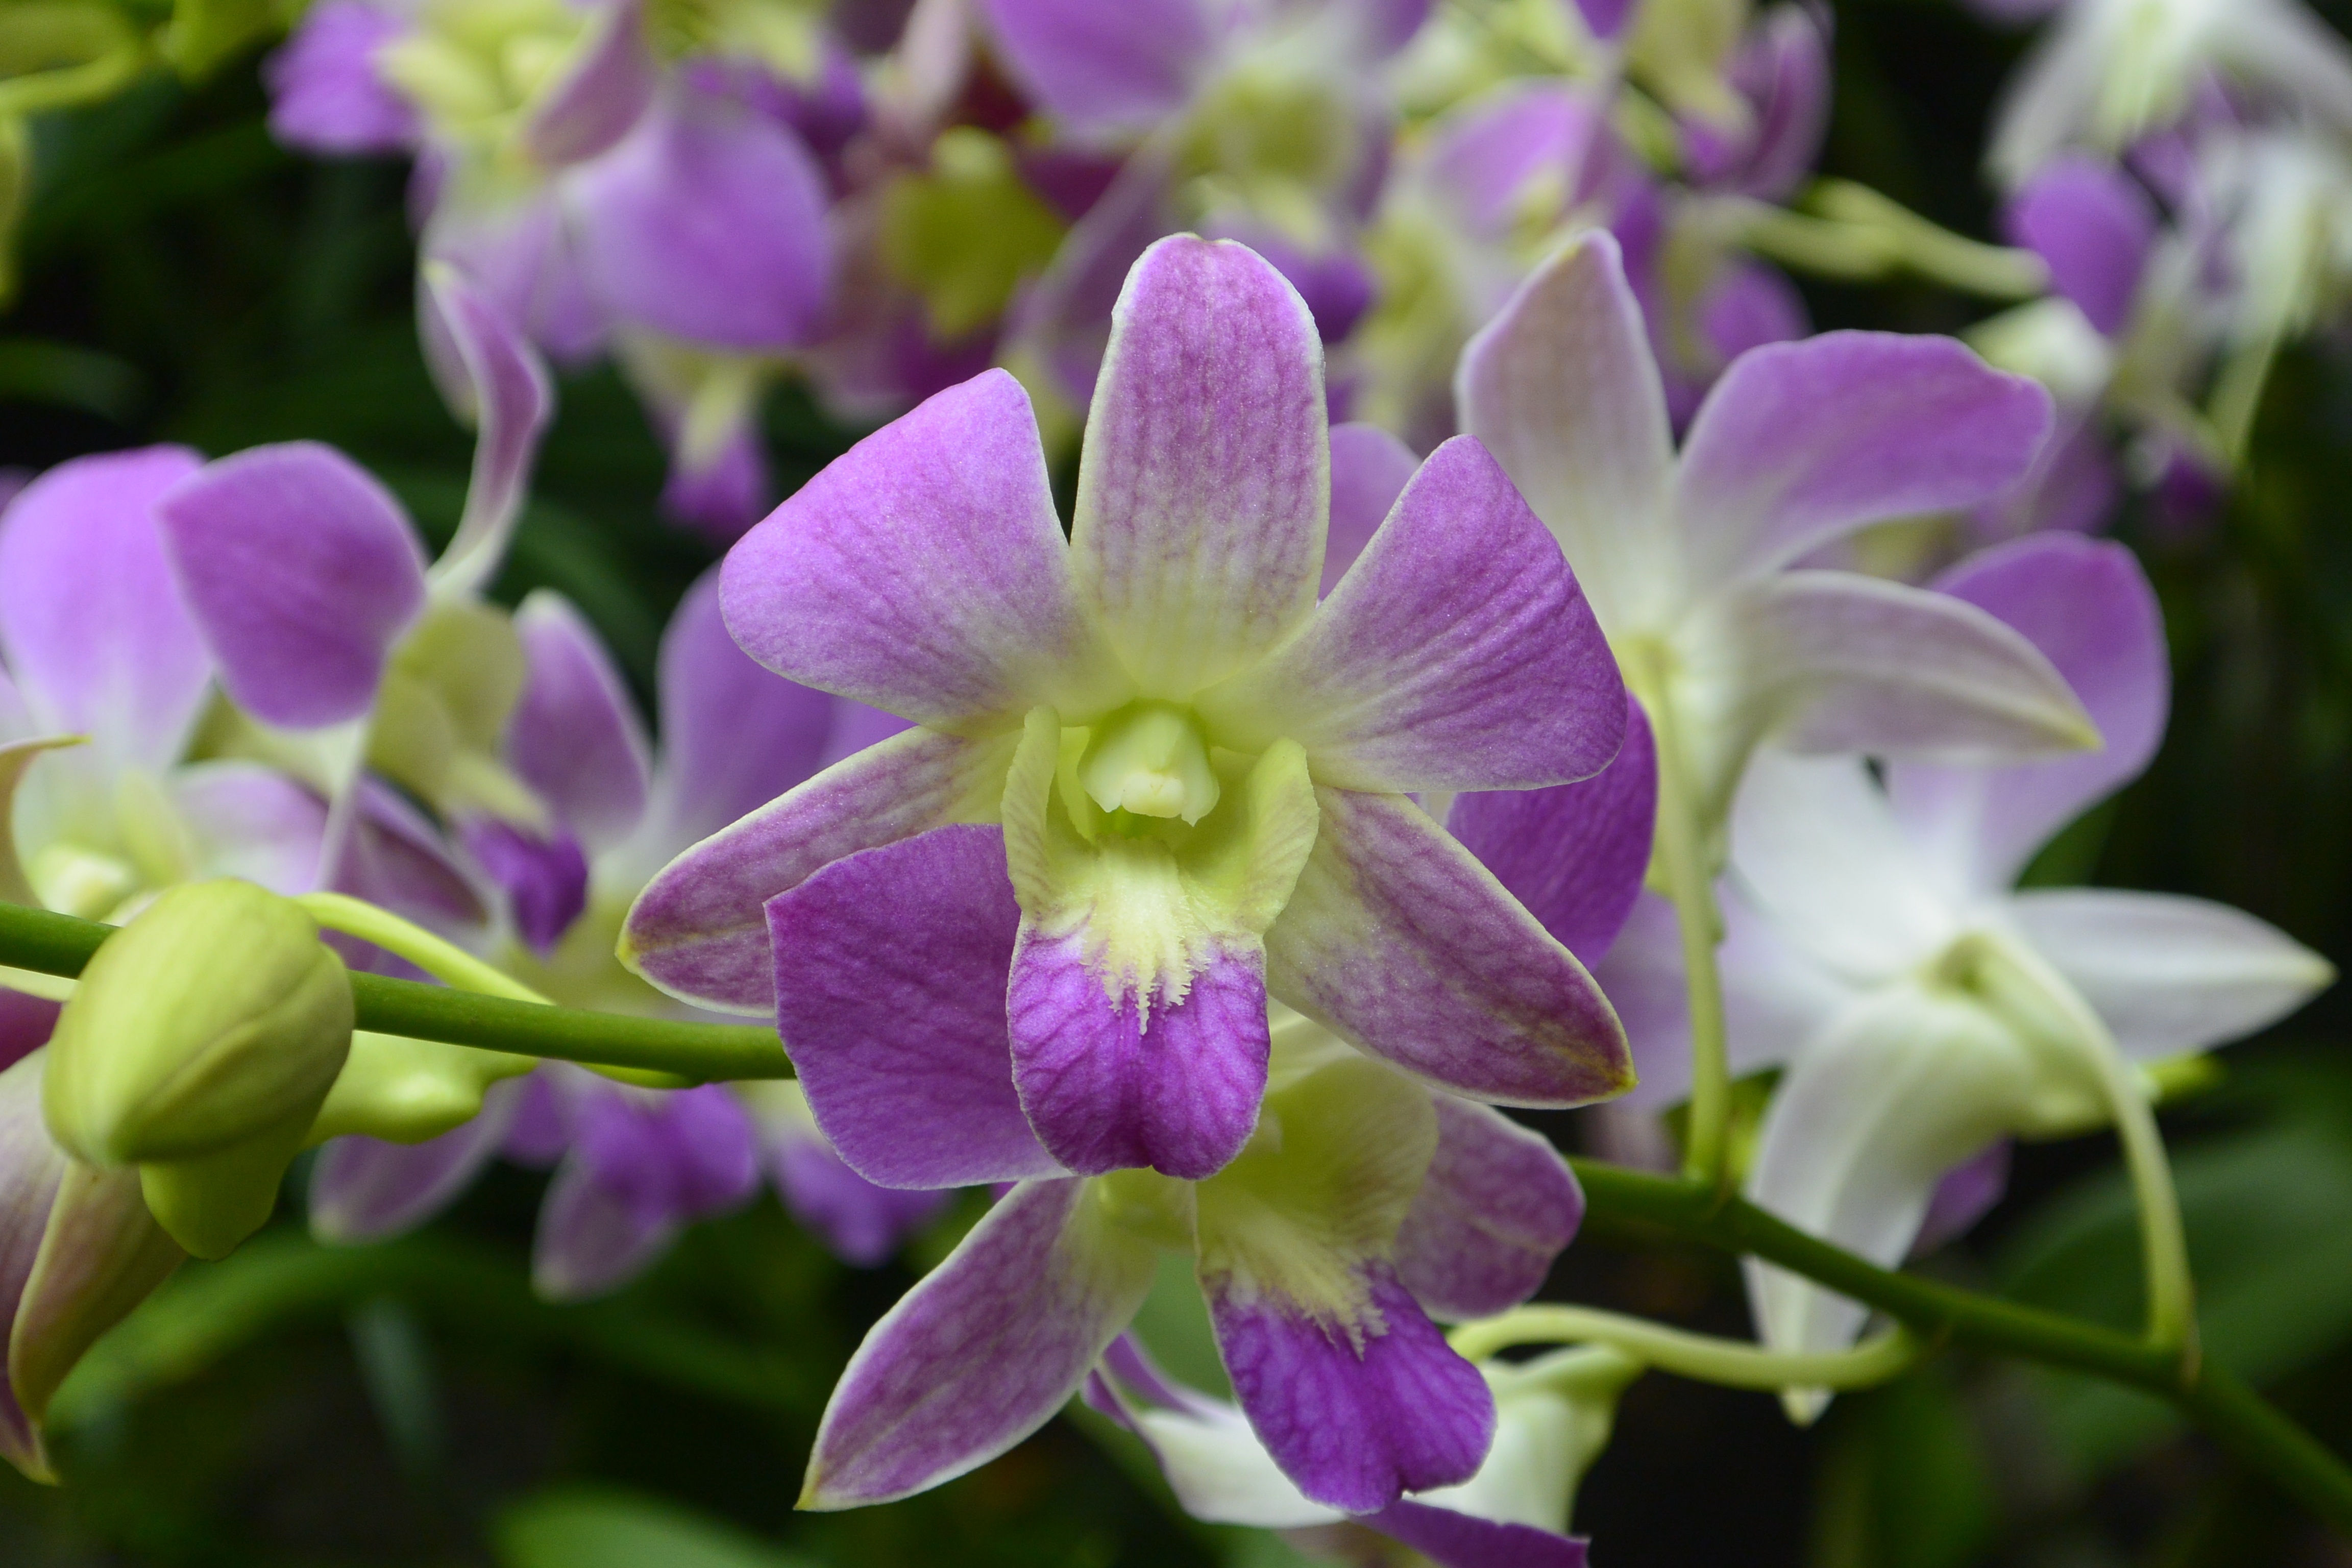
plant, flower, botany, flora, orchid, wildflower, botanical garden, singapore, orchids, macro photography, flowering plant, dendrobium, land plant, everlasting sweet pea